Paragon Cafe, Katoomba

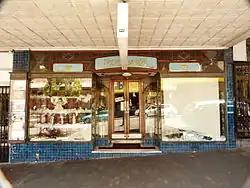
The Paragon Cafe, pictured in December 2010

The Paragon Cafe is a heritage-listed restaurant located at 65 Katoomba Street, Katoomba, New South Wales, Australia. It was designed in successive stages by Harry & Ernest Sidgreaves shopfitters, architects Harry Lindsay Blackwood and George Newton Kenworthy, with decoration by Otto Steen, and built from 1909 to 1940. It is also known as Paragon Restaurant or simply The Paragon. It was added to the New South Wales State Heritage Register on 5 March 2015.